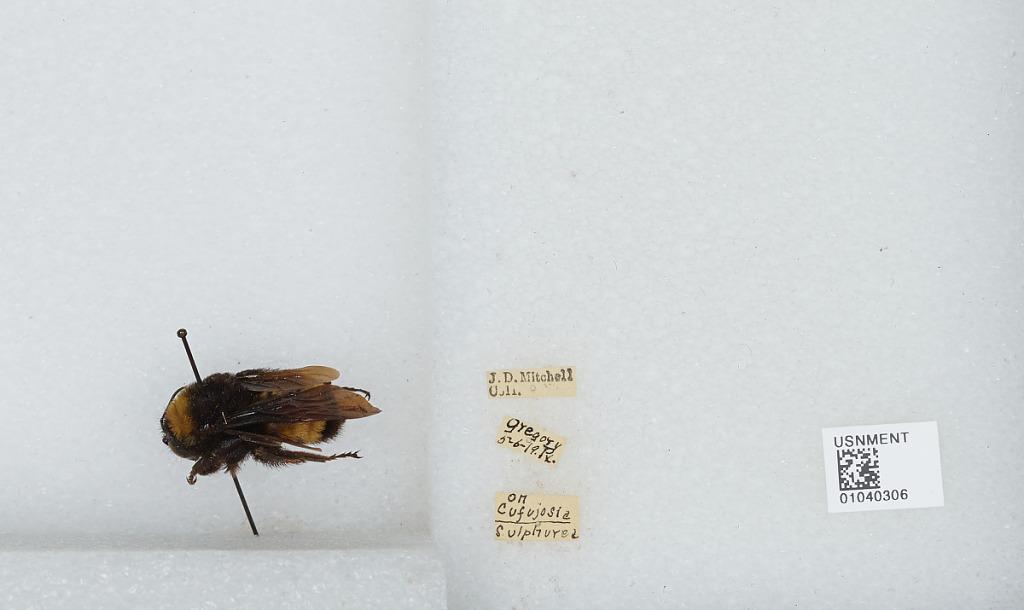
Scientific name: Bombus (Fervidobombus) pensylvanicus pensylvanicus (De Geer)
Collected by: J. Mitchell
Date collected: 1919-5-6
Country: United States
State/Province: Texas
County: San Patricio
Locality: Gregory